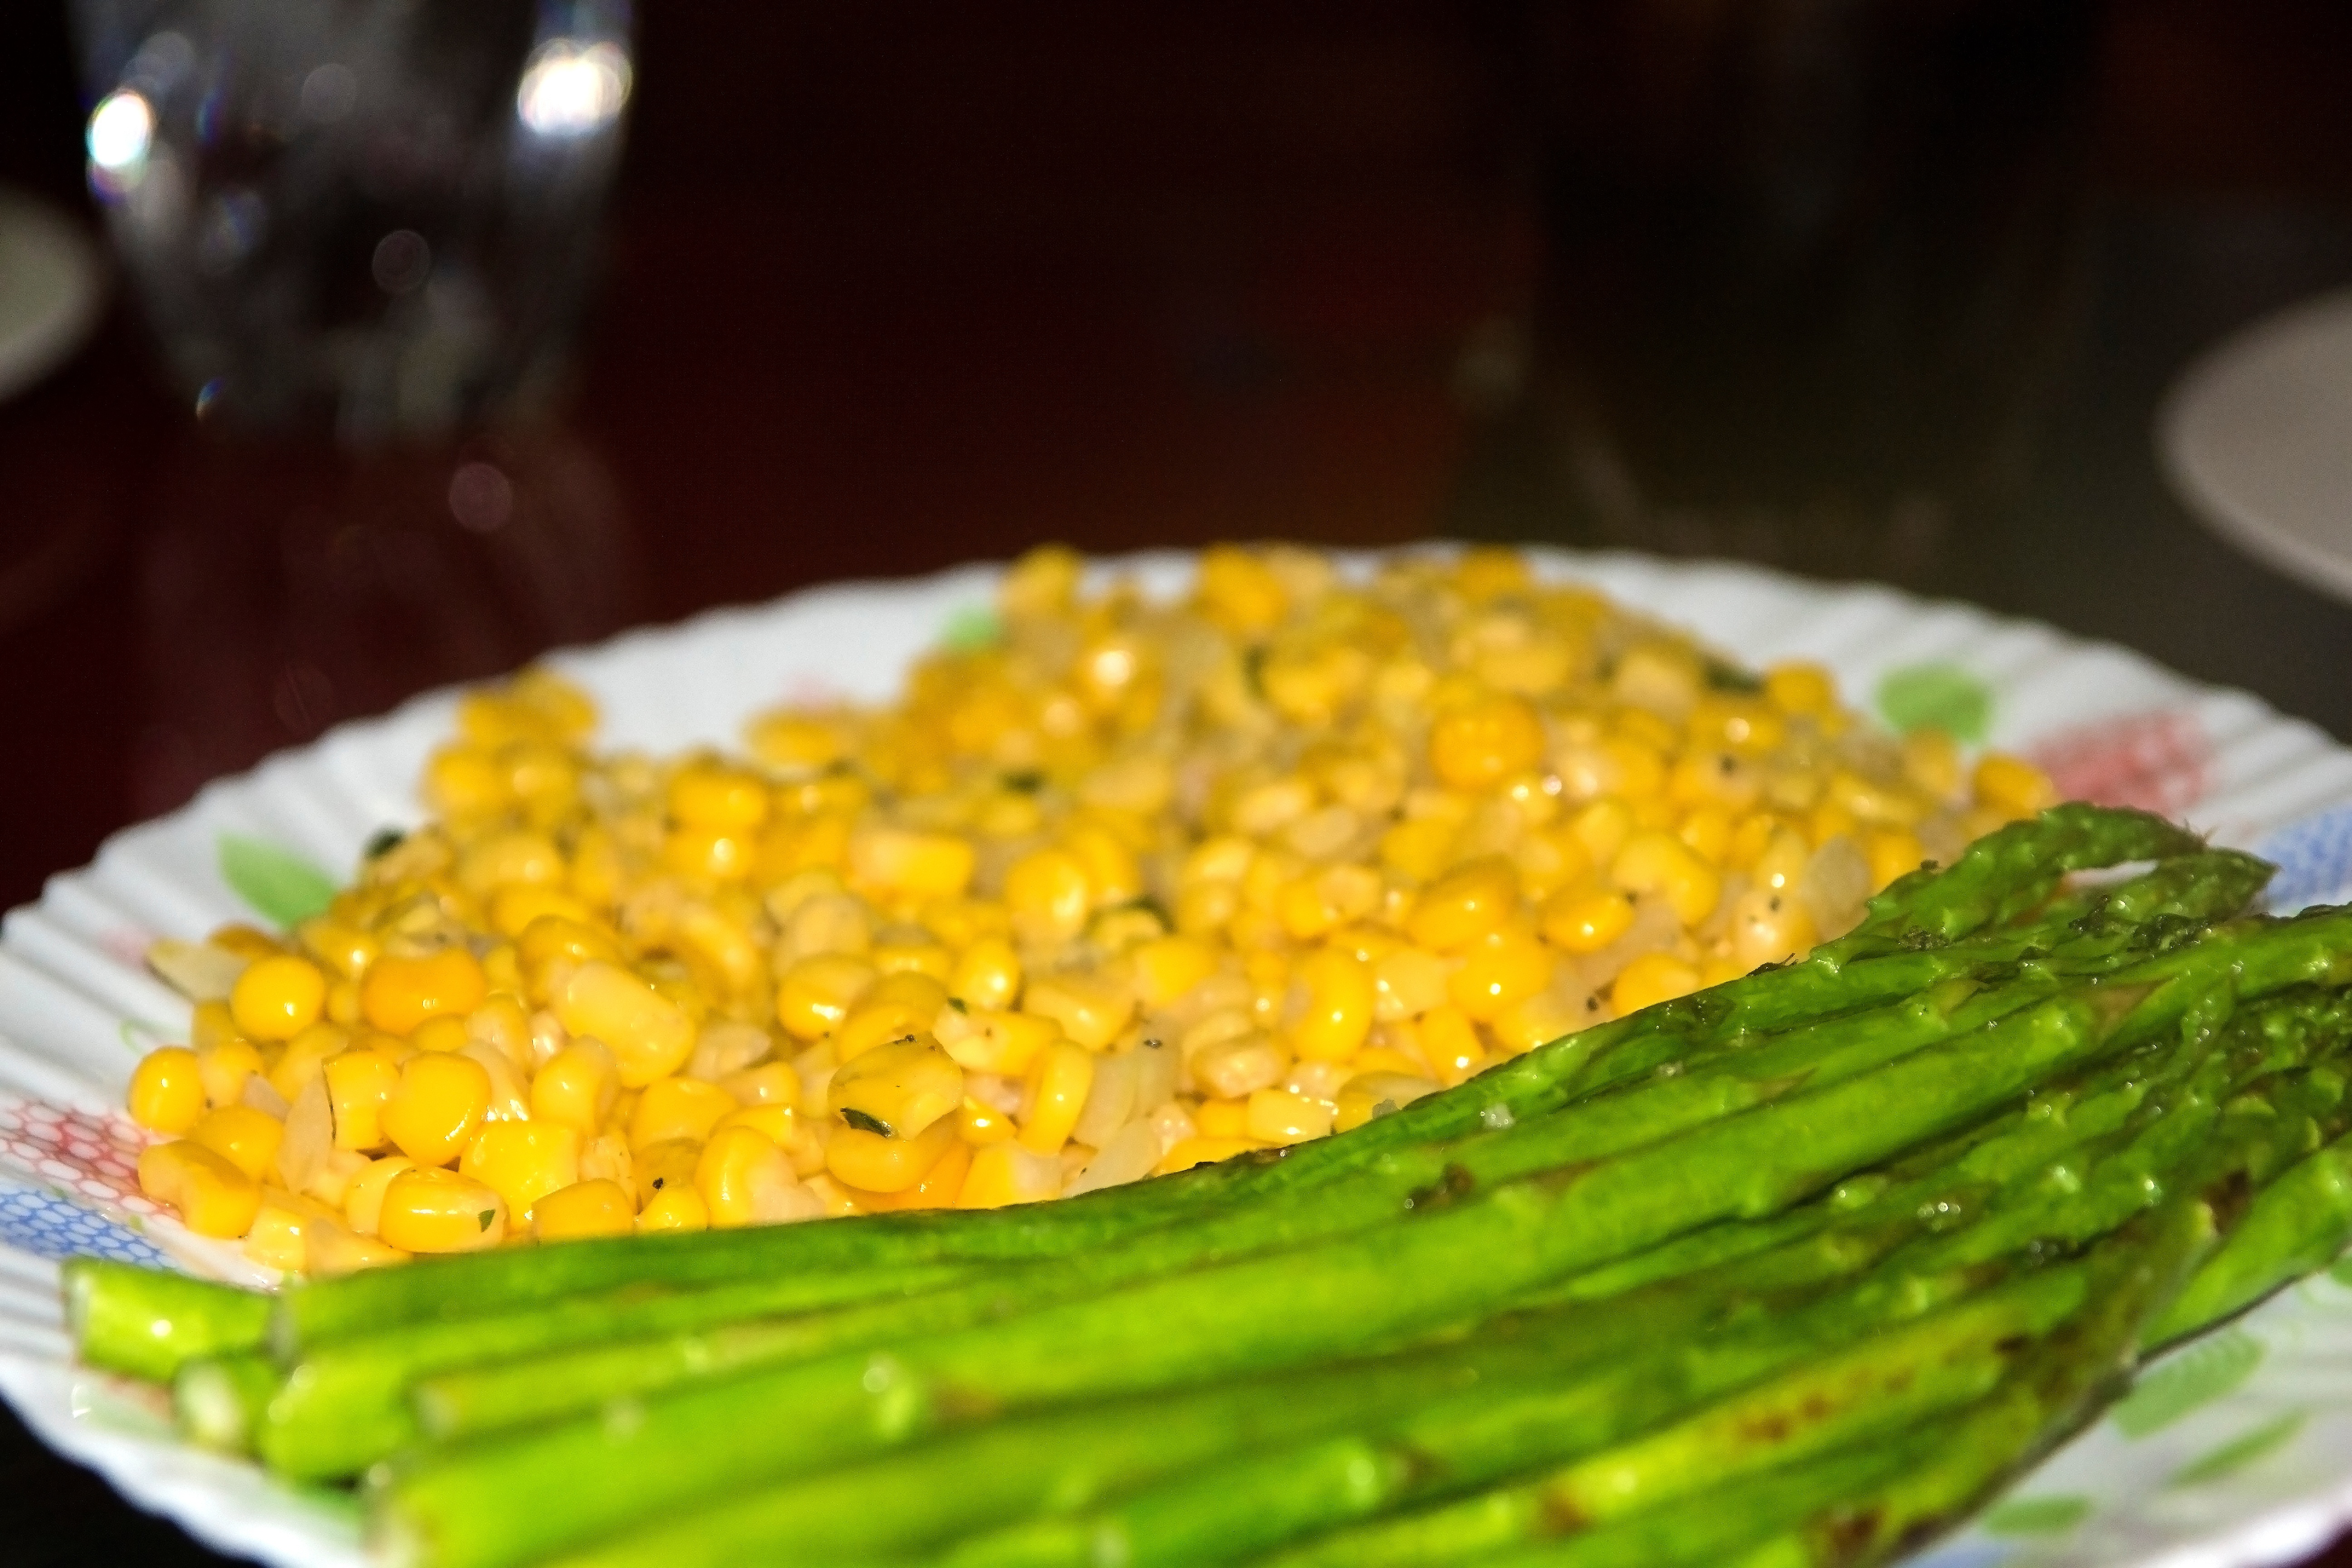
plant, fruit, dish, meal, food, produce, vegetable, crop, cuisine, sweet corn, corn on the cob, flowering plant, land plant